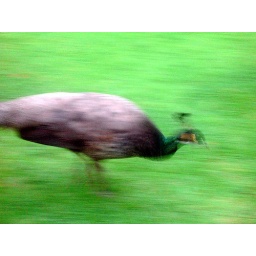
I caught a pea hen in motion. These birds seriously run too fast.